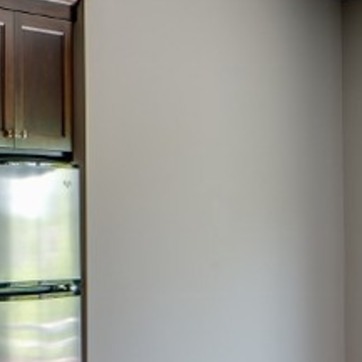
Material: painted